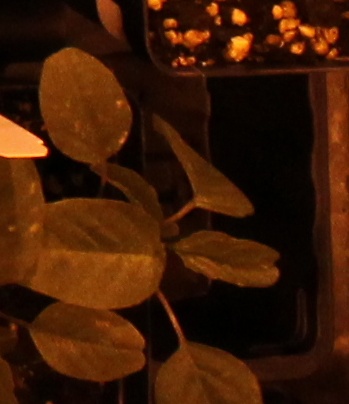
Label: Palmer Amaranth